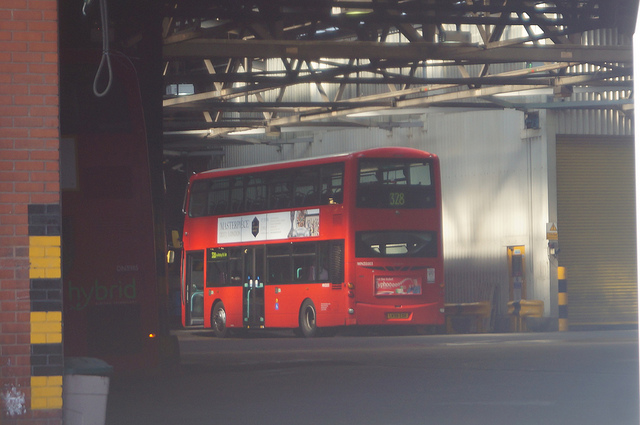
Red and white double decker bus parked in a factory building.

A double decker red bus sits alone in a warehouse.

A picture of a Double Decker bus parked in a garage.

Red double decker bus parked in tall garage.

A double decker bus thats sitting in the garage unattended.